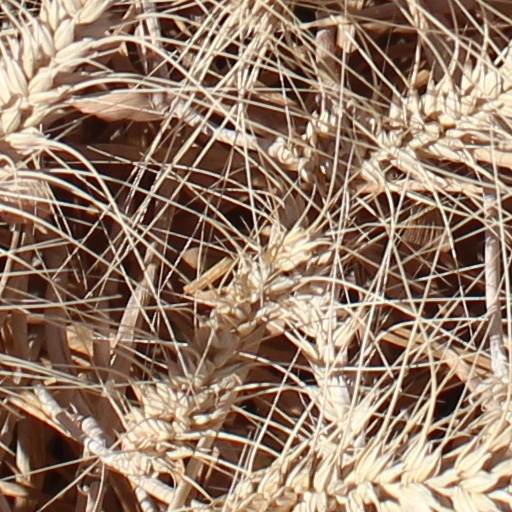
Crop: wheat